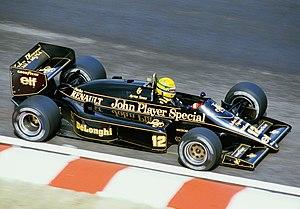
Ayrton Senna da Silva, généralement appelé simplement Ayrton Senna, est un pilote automobile brésilien, né le 21 mars 1960 à São Paulo et mort le 1ᵉʳ mai 1994 à Bologne, à la suite d'un accident lors du Grand Prix de Saint-Marin. Idole au Brésil où son statut a dépassé celui de champion sportif, il est considéré comme l'un des plus grands pilotes de l'histoire de la Formule 1 dont il remporte le titre de champion du monde à trois reprises, en 1988, 1990 et 1991, gagnant 41 Grands Prix et réalisant 65 pole positions durant les onze saisons qu'il a disputées.